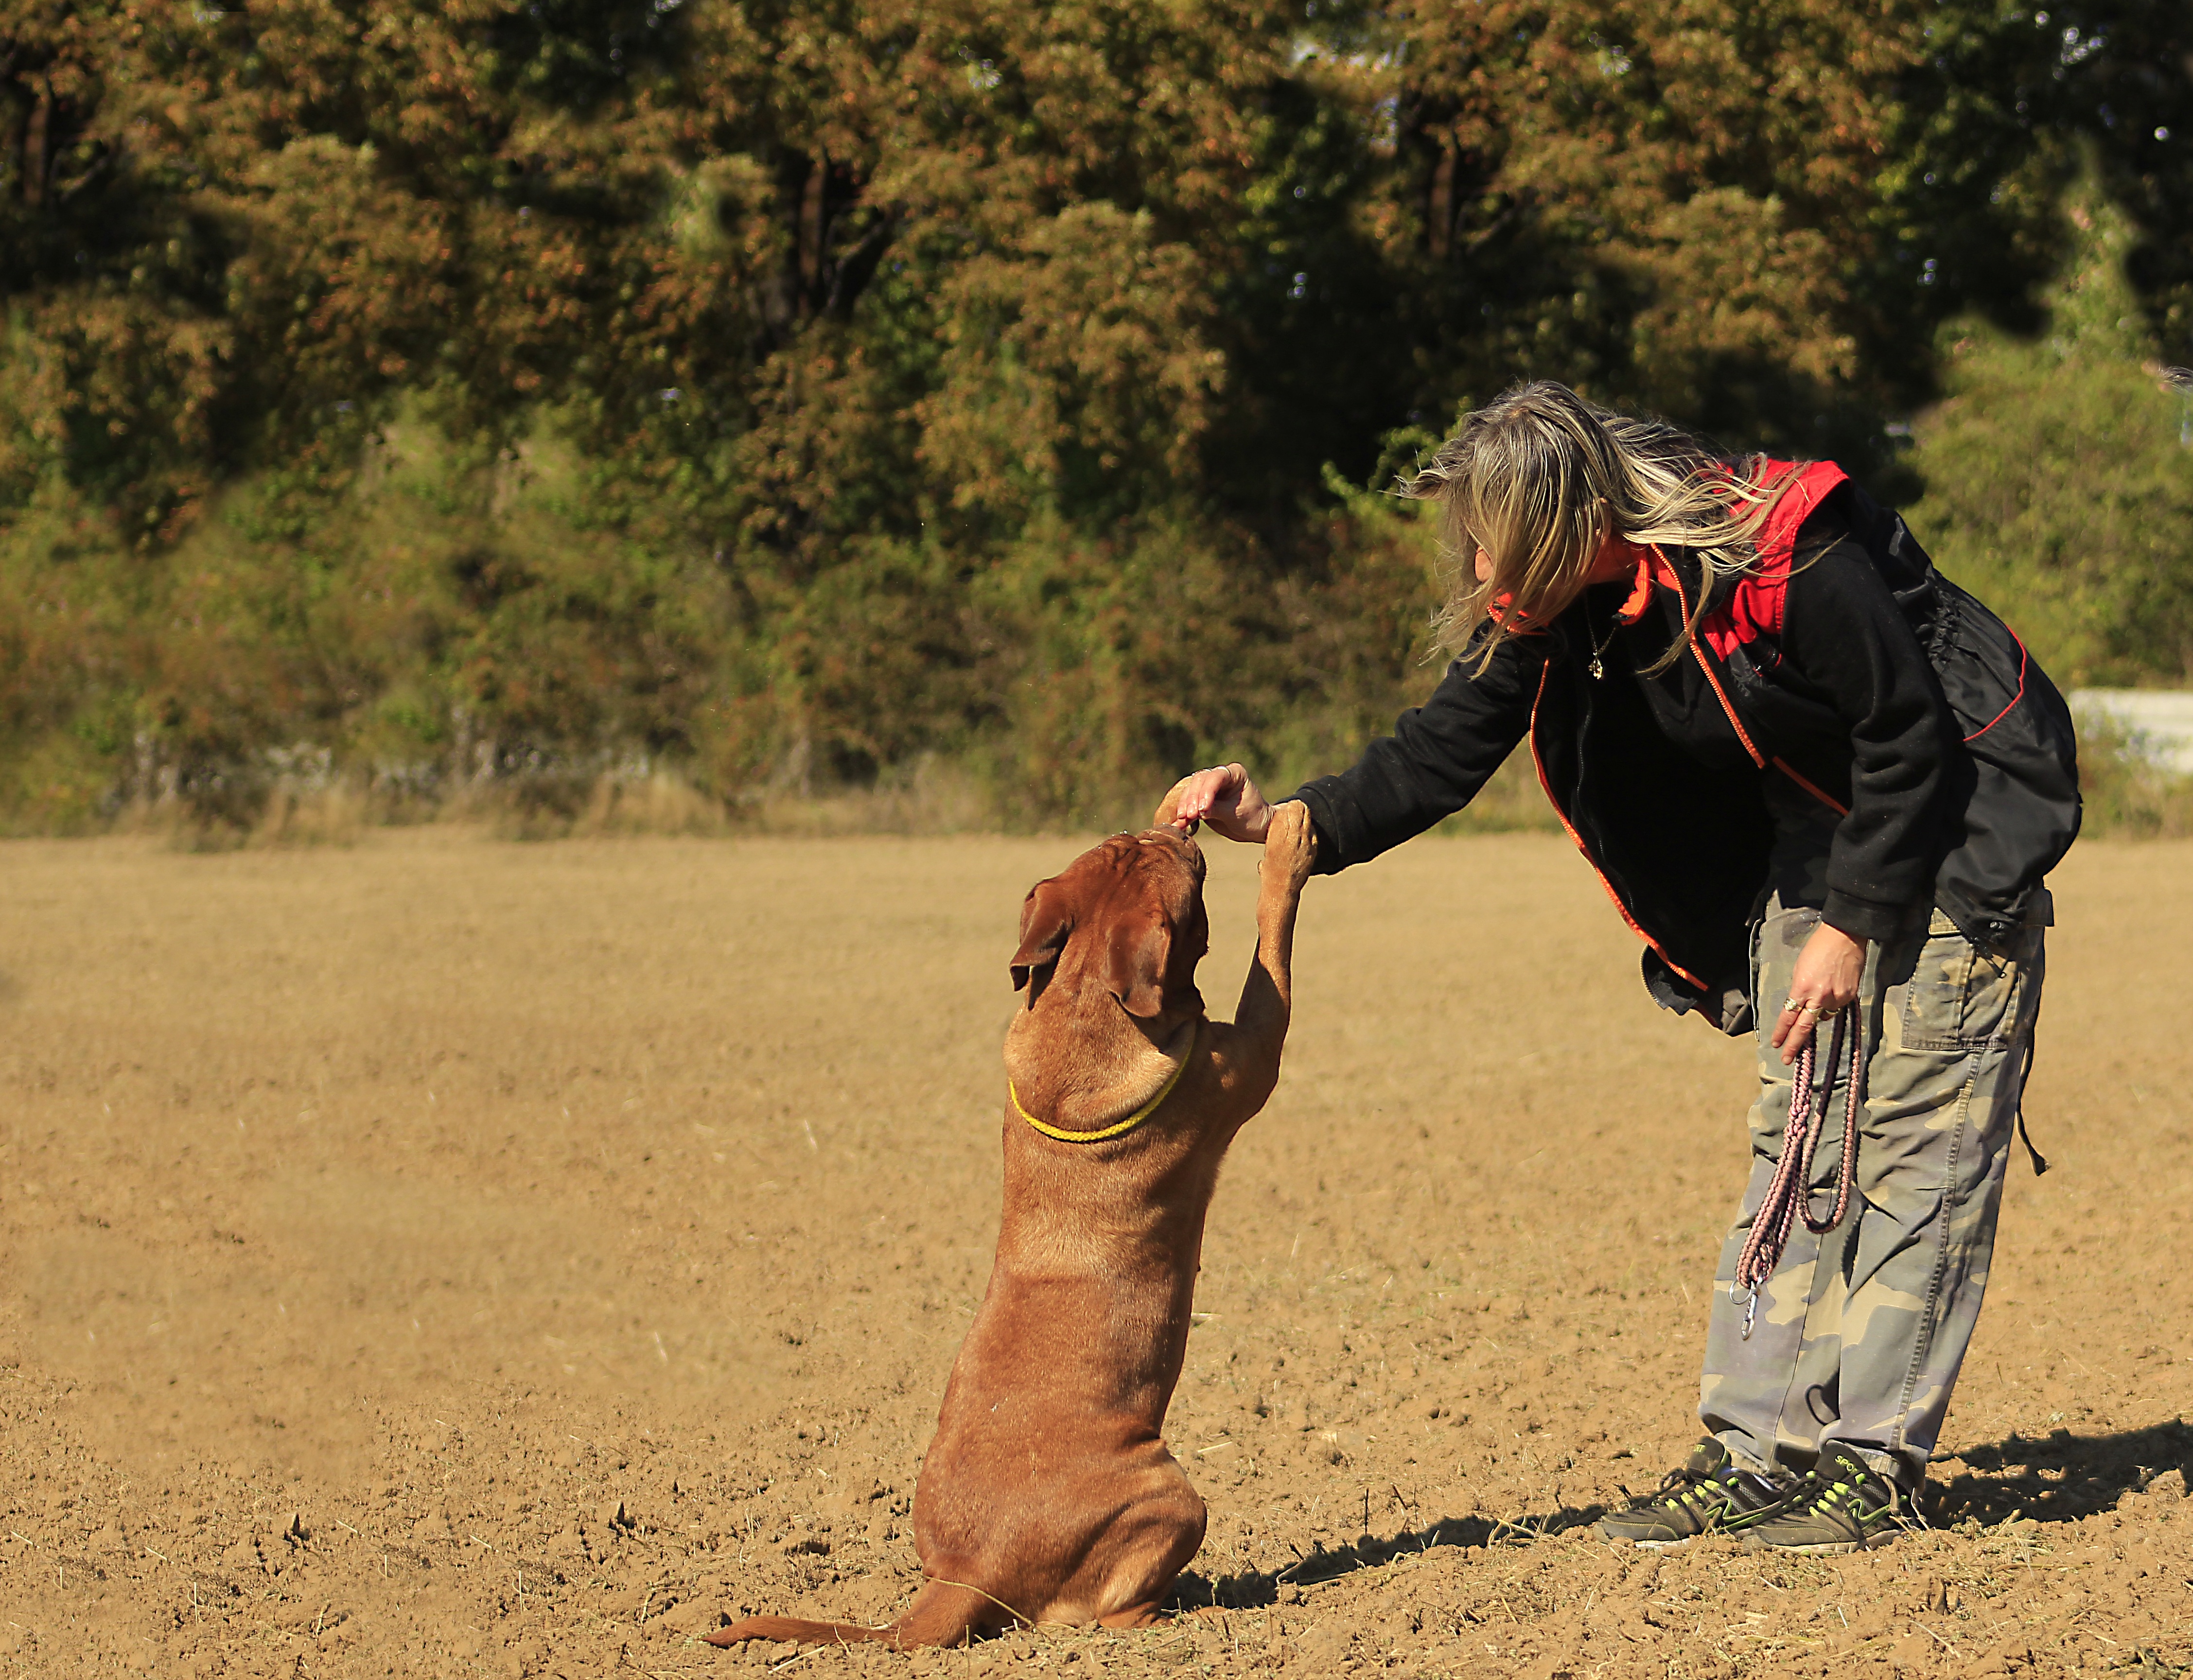
nature, open, home, puppy, dog, animal, cute, summer, pet, portrait, studio, brown, mammal, mouth, outdoors, sad, sunny, de, french, background, head, bordeaux, safari, the language of the, mastiffs, mastiff, are you looking for, horse like mammal